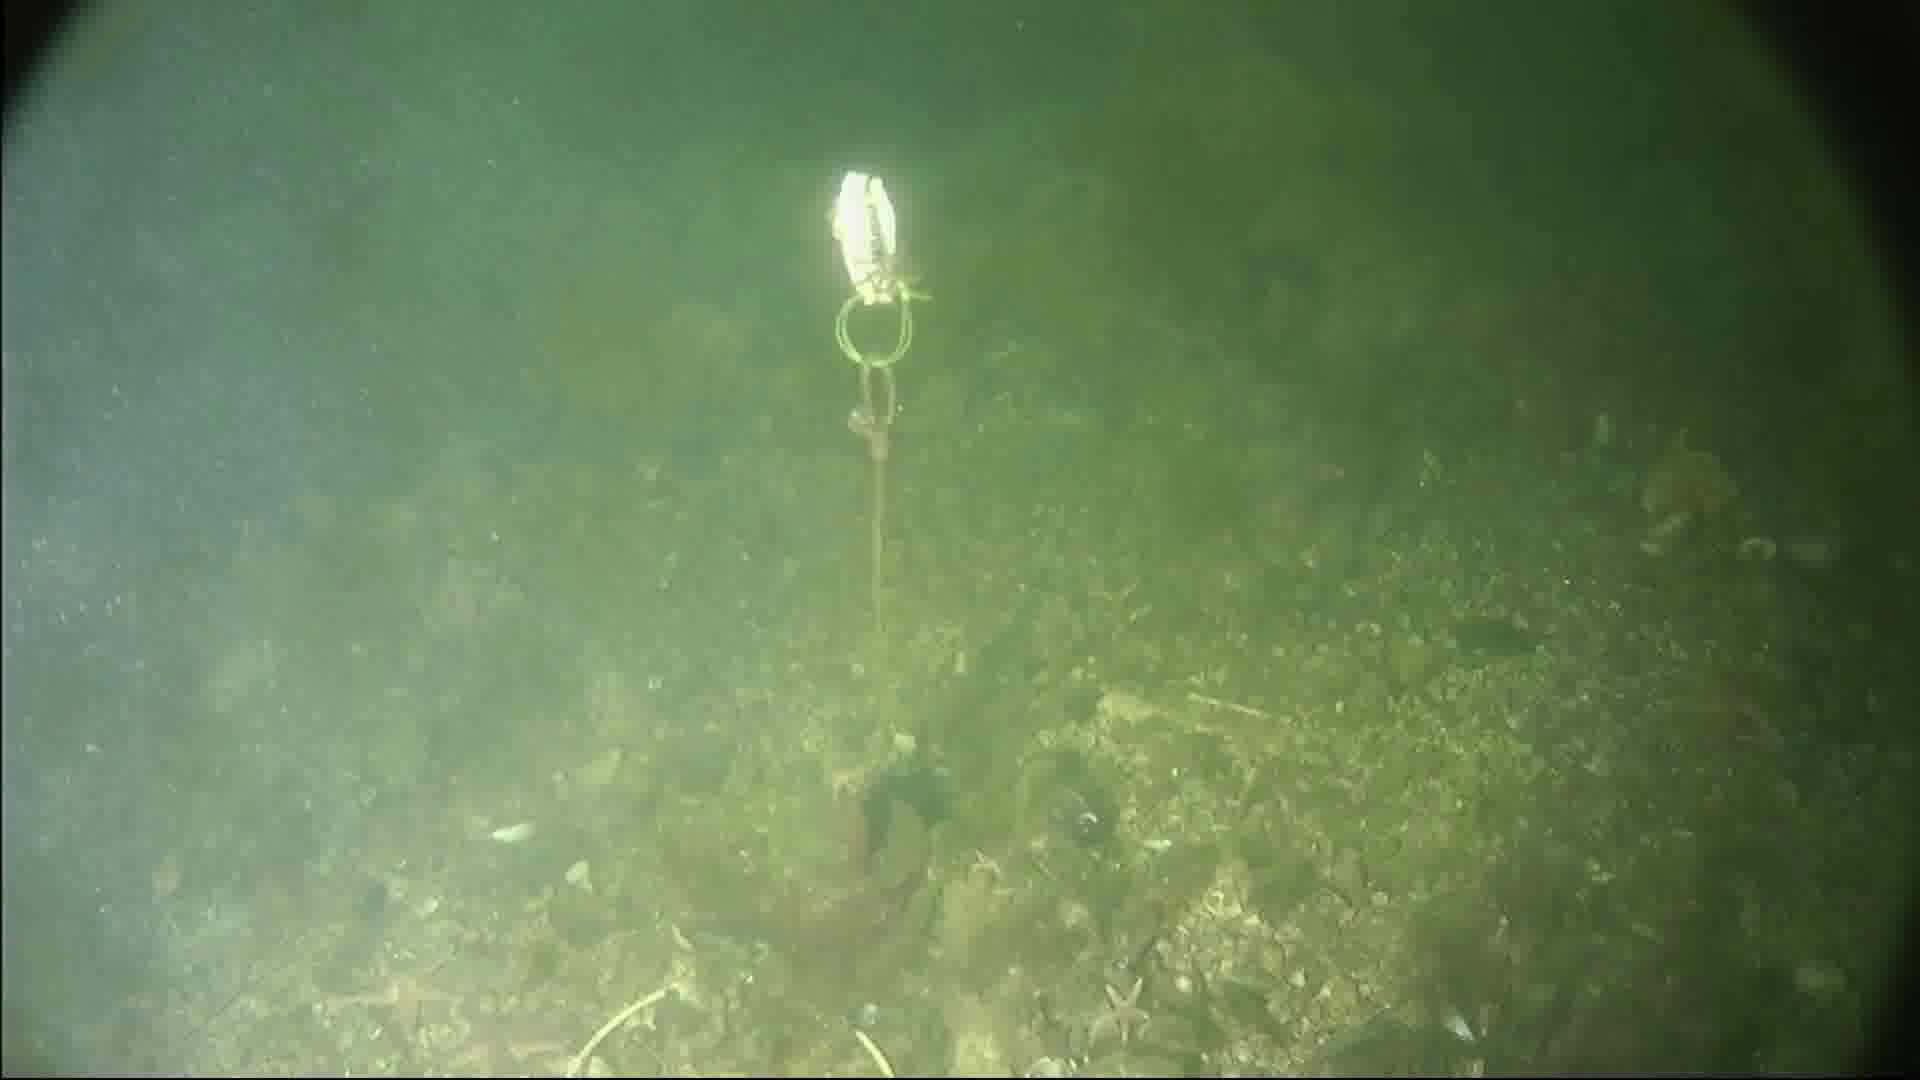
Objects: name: starfish